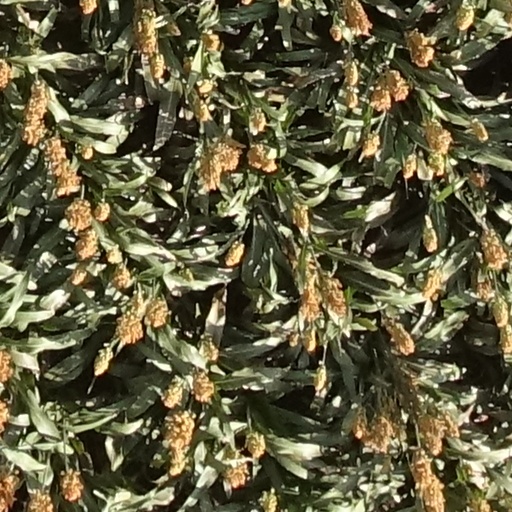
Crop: sorghum